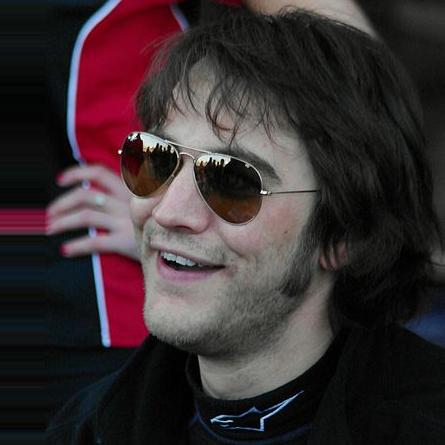
Age: 30